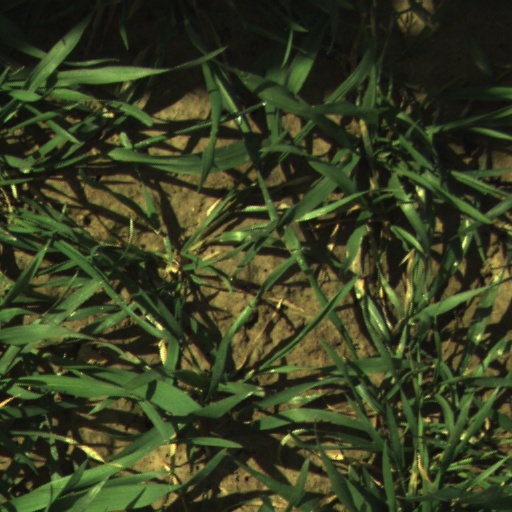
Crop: wheat